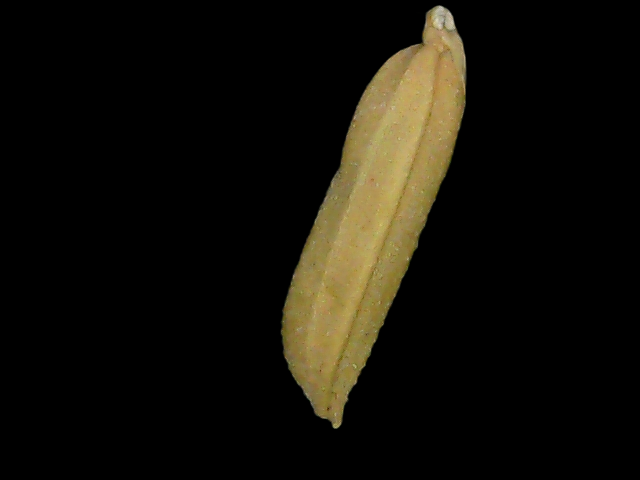
Rice variety: Bd85